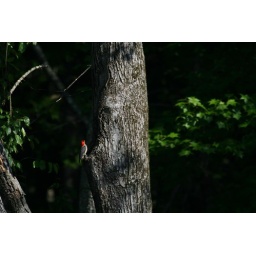
red-headed woodpecker takes a bath in tree